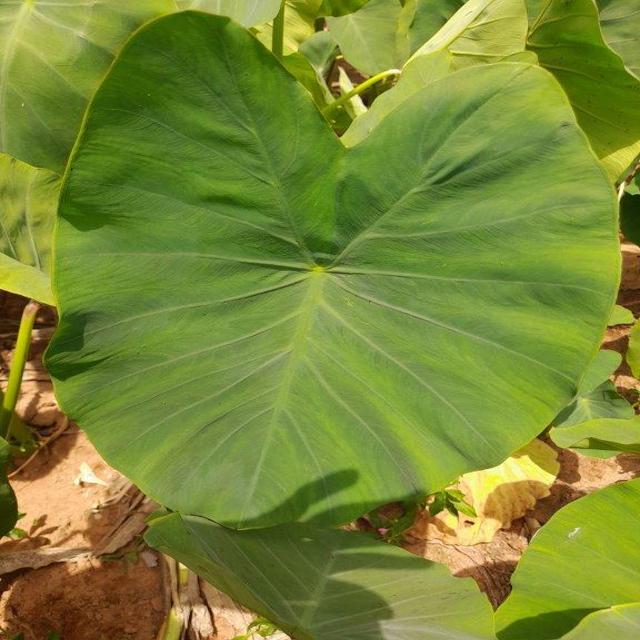
Label: Healthy